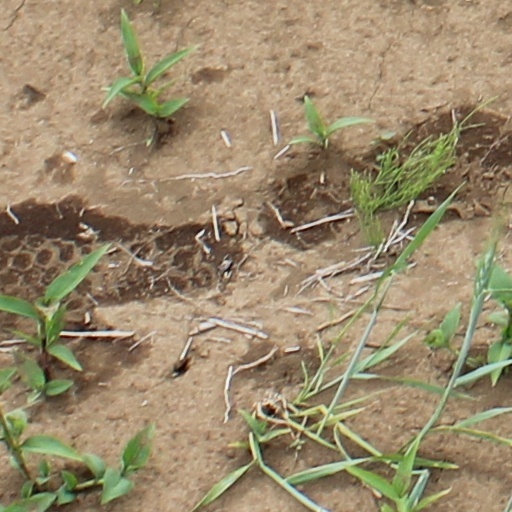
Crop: wheat